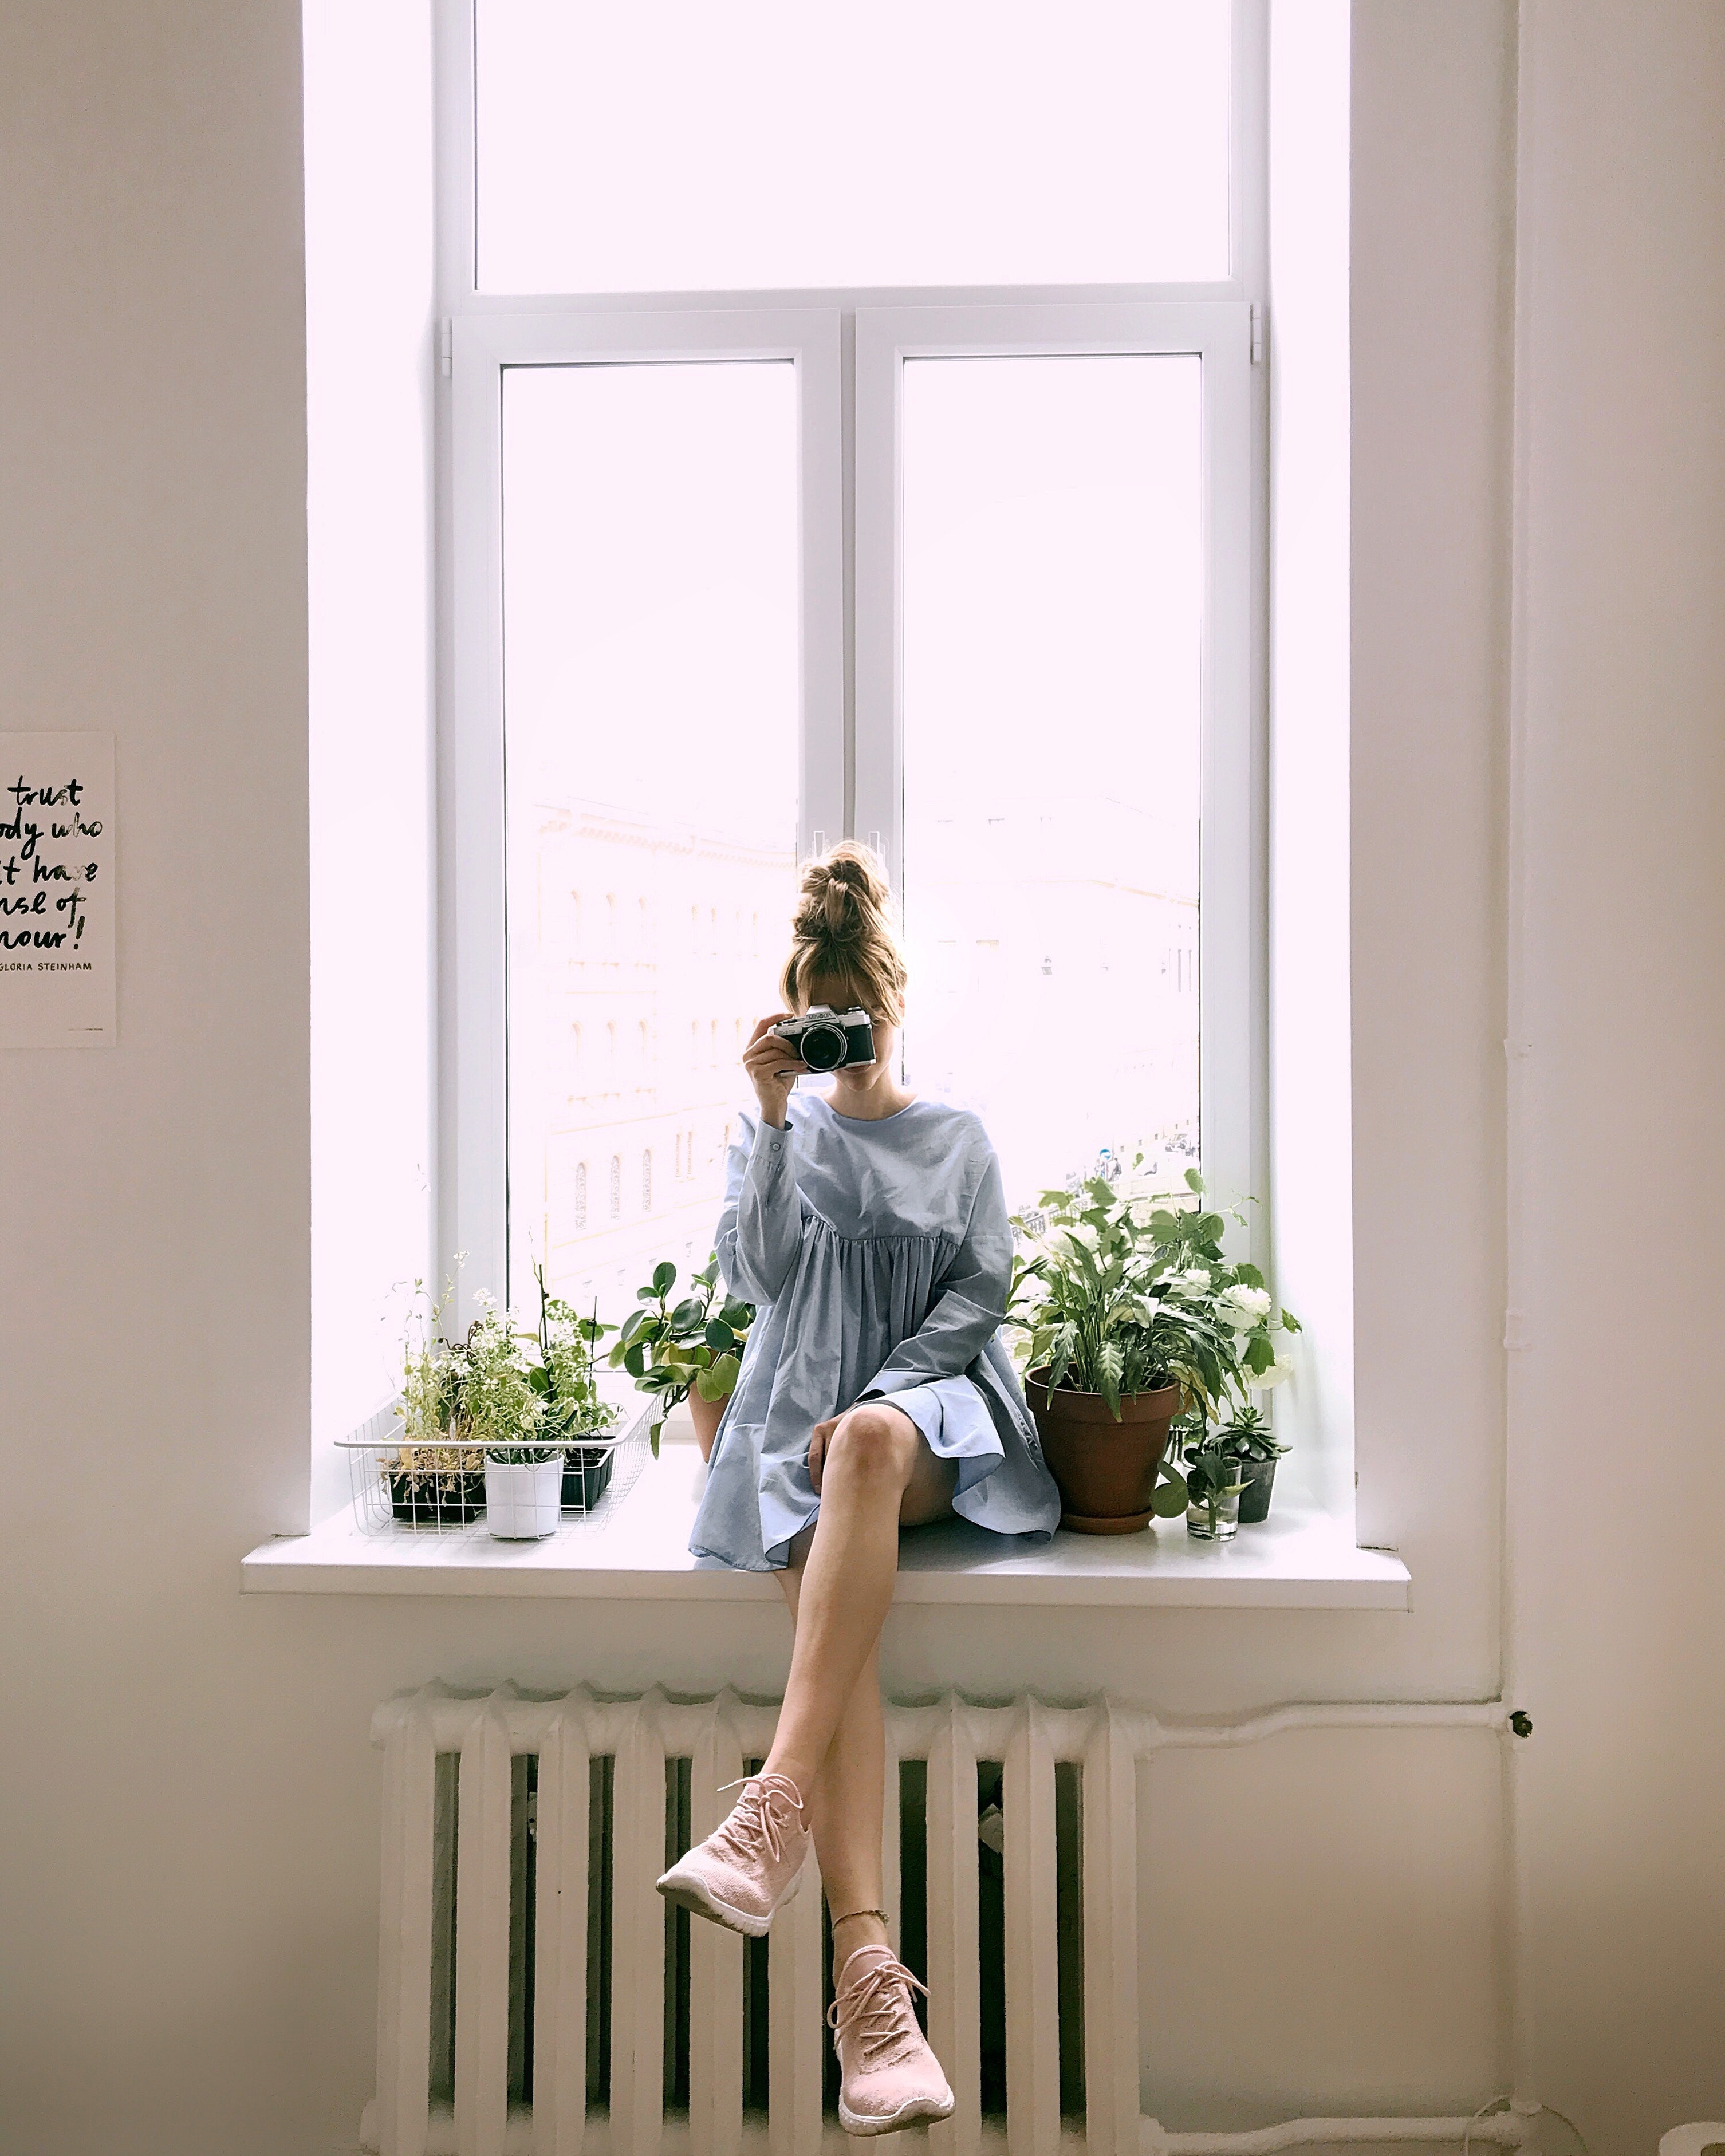
white, clothing, shoulder, beauty, leg, fashion, dress, footwear, window, waist, joint, shoe, room, knee, outerwear, textile, sitting, fashion design, neck, long hair, sleeve, model, photo shoot, interior design, human leg, door, top, style, fashion model